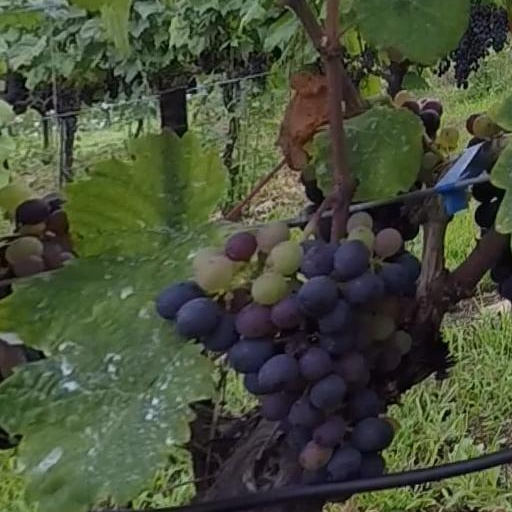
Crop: grape